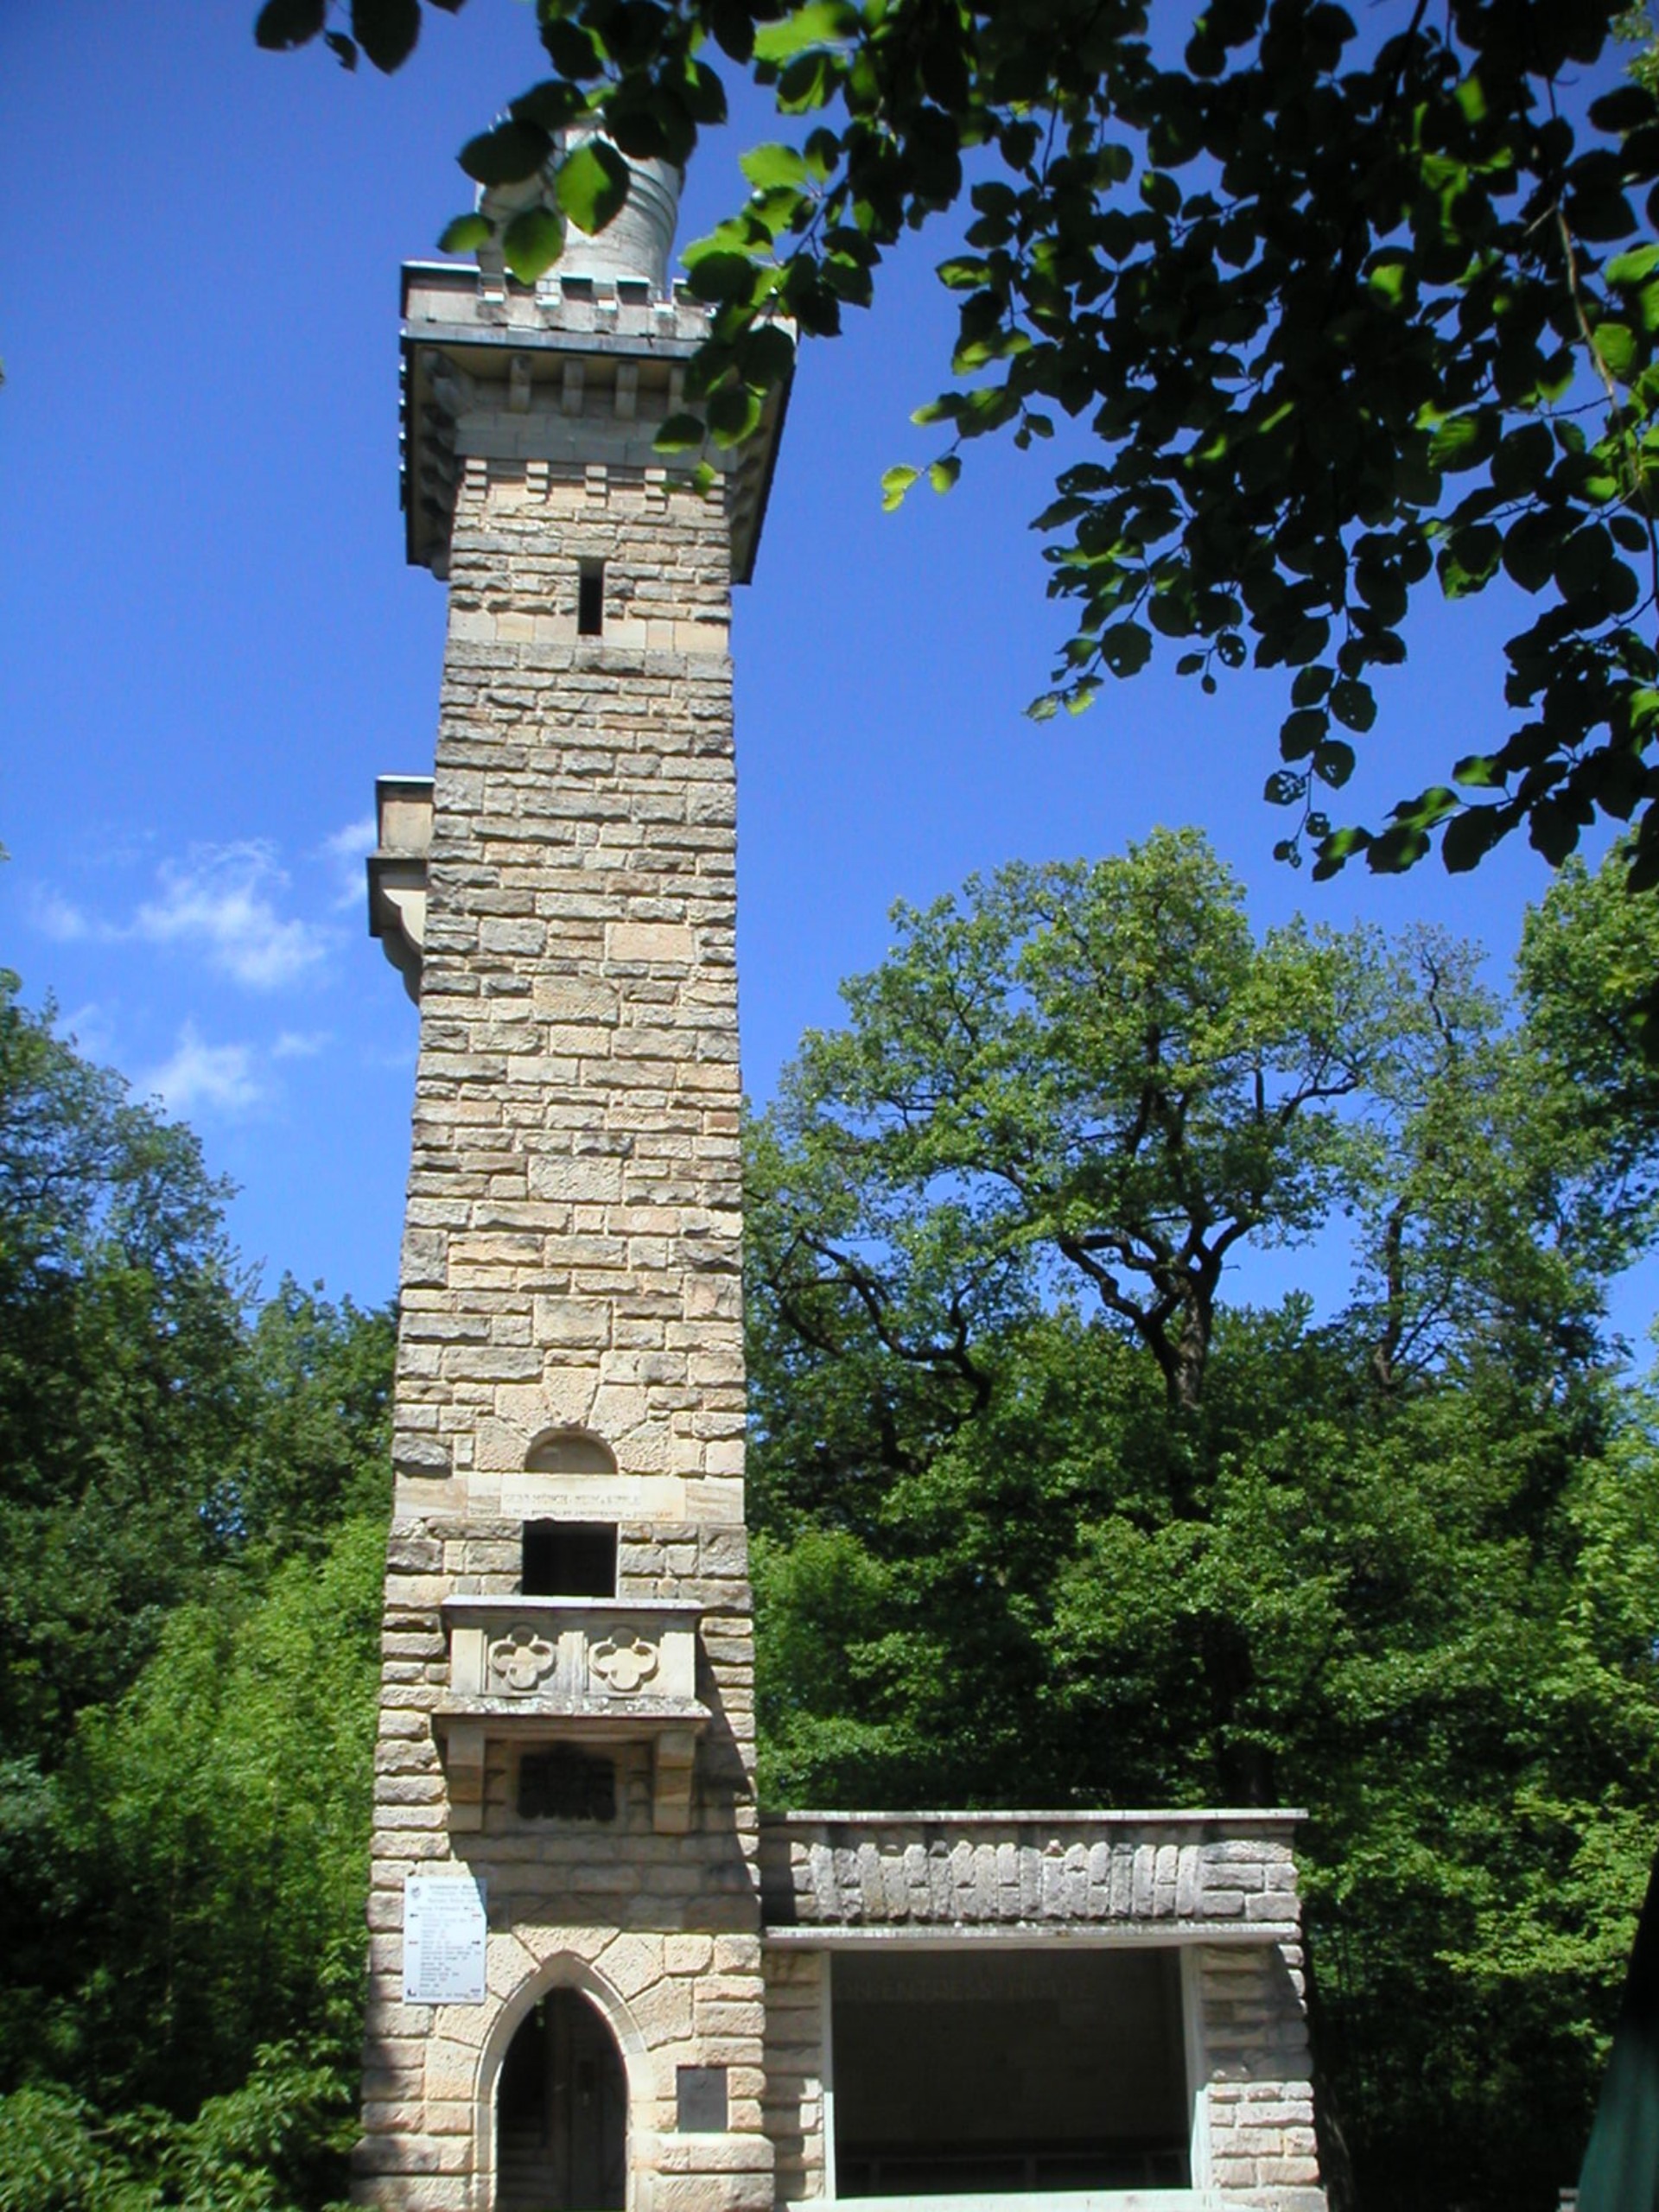
architecture, monument, arch, column, tower, landmark, bell tower, memorial, ruins, shrine, sand stone, observation tower, remstal, nuclear tower, on the cores at fellbach, about stetten, schur forest